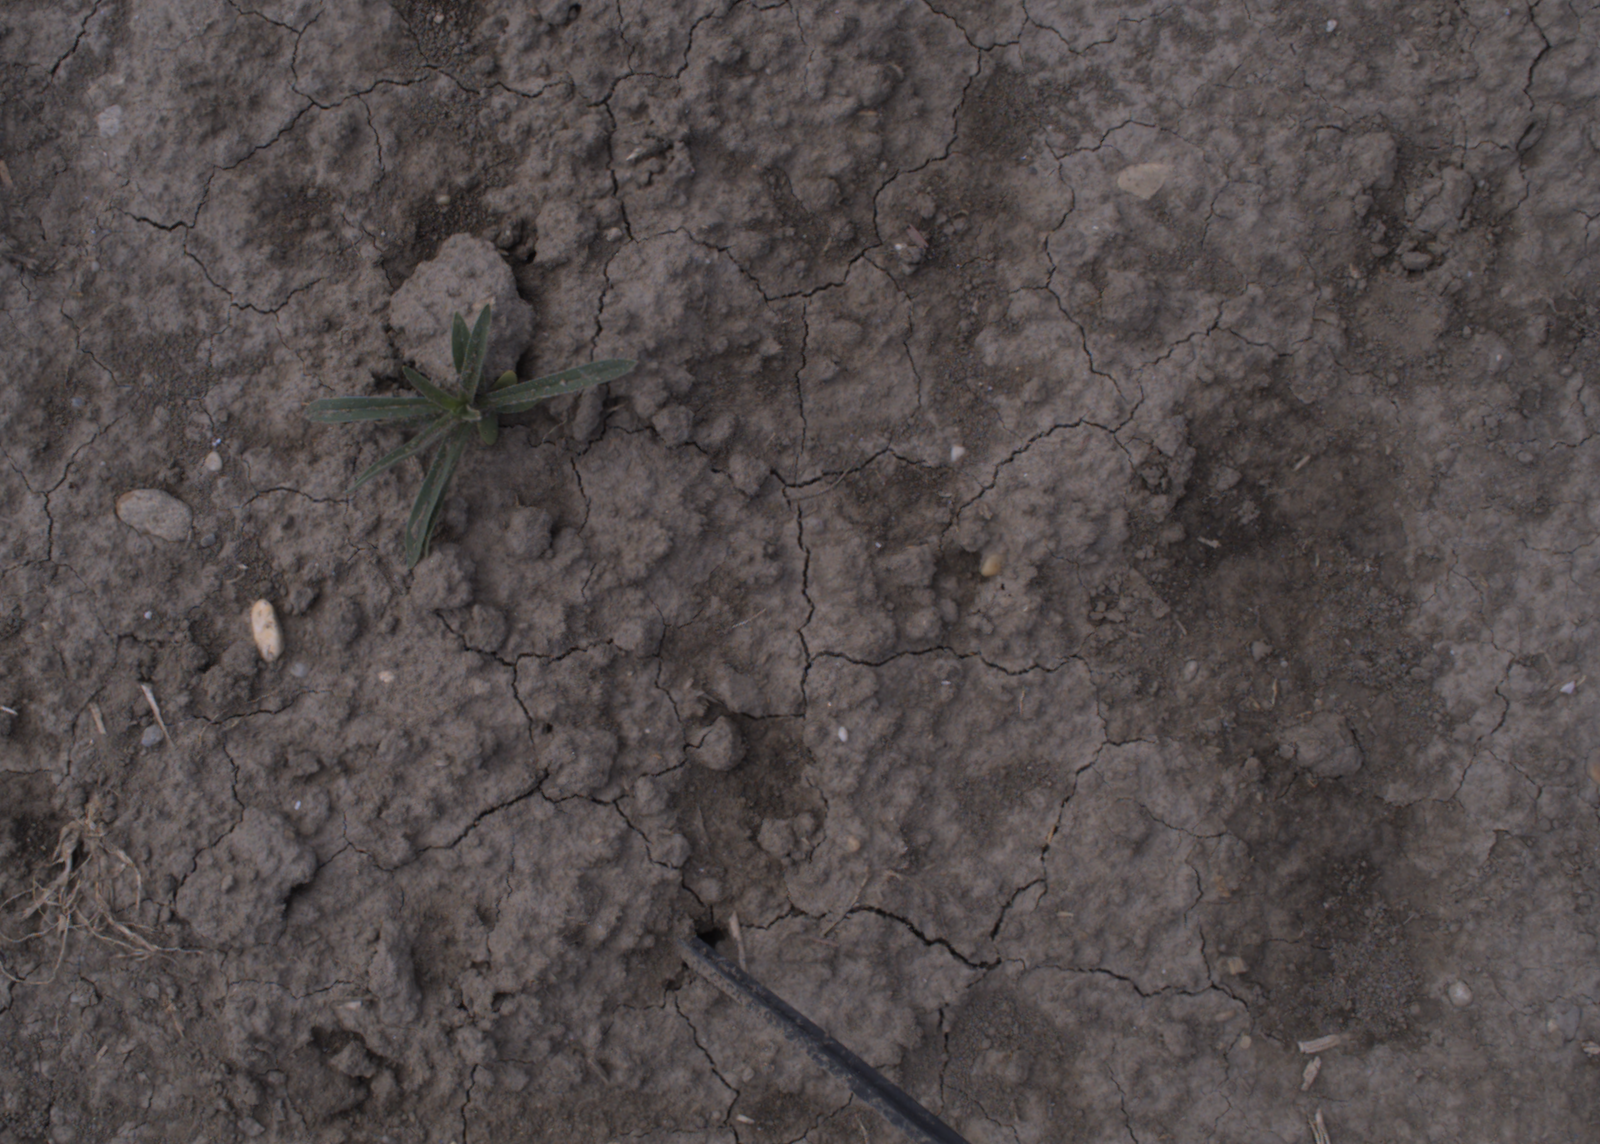
Capture date: 24.08.2020 11:08:10
Weather: mixed
Wind: medium
Seeding date: 21.07.2020
Plant canopy height (mm): 910